Kashmir Reader

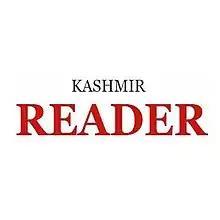

"Kashmir Reader" is an English-language daily newspaper published from Srinagar, and is owned by the Helpline Group. It was launched in May 2012 with the motto of "Nothing But News".